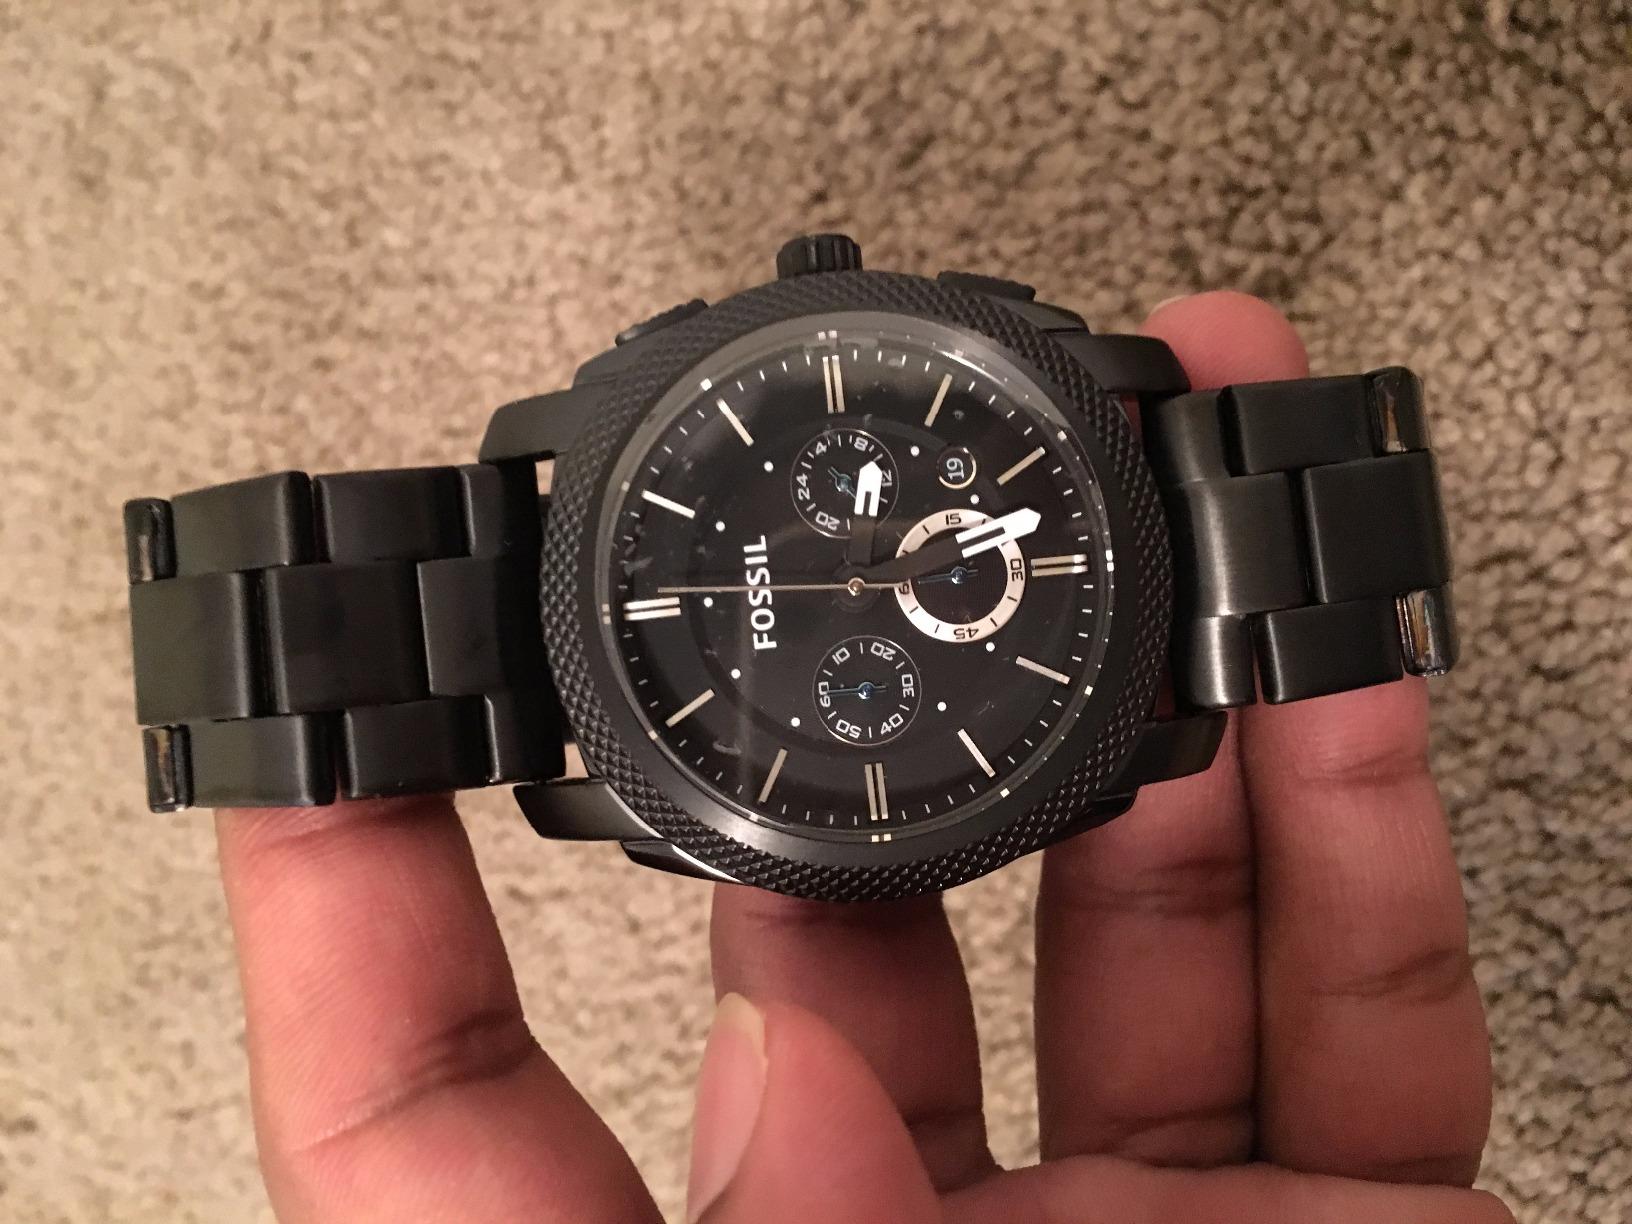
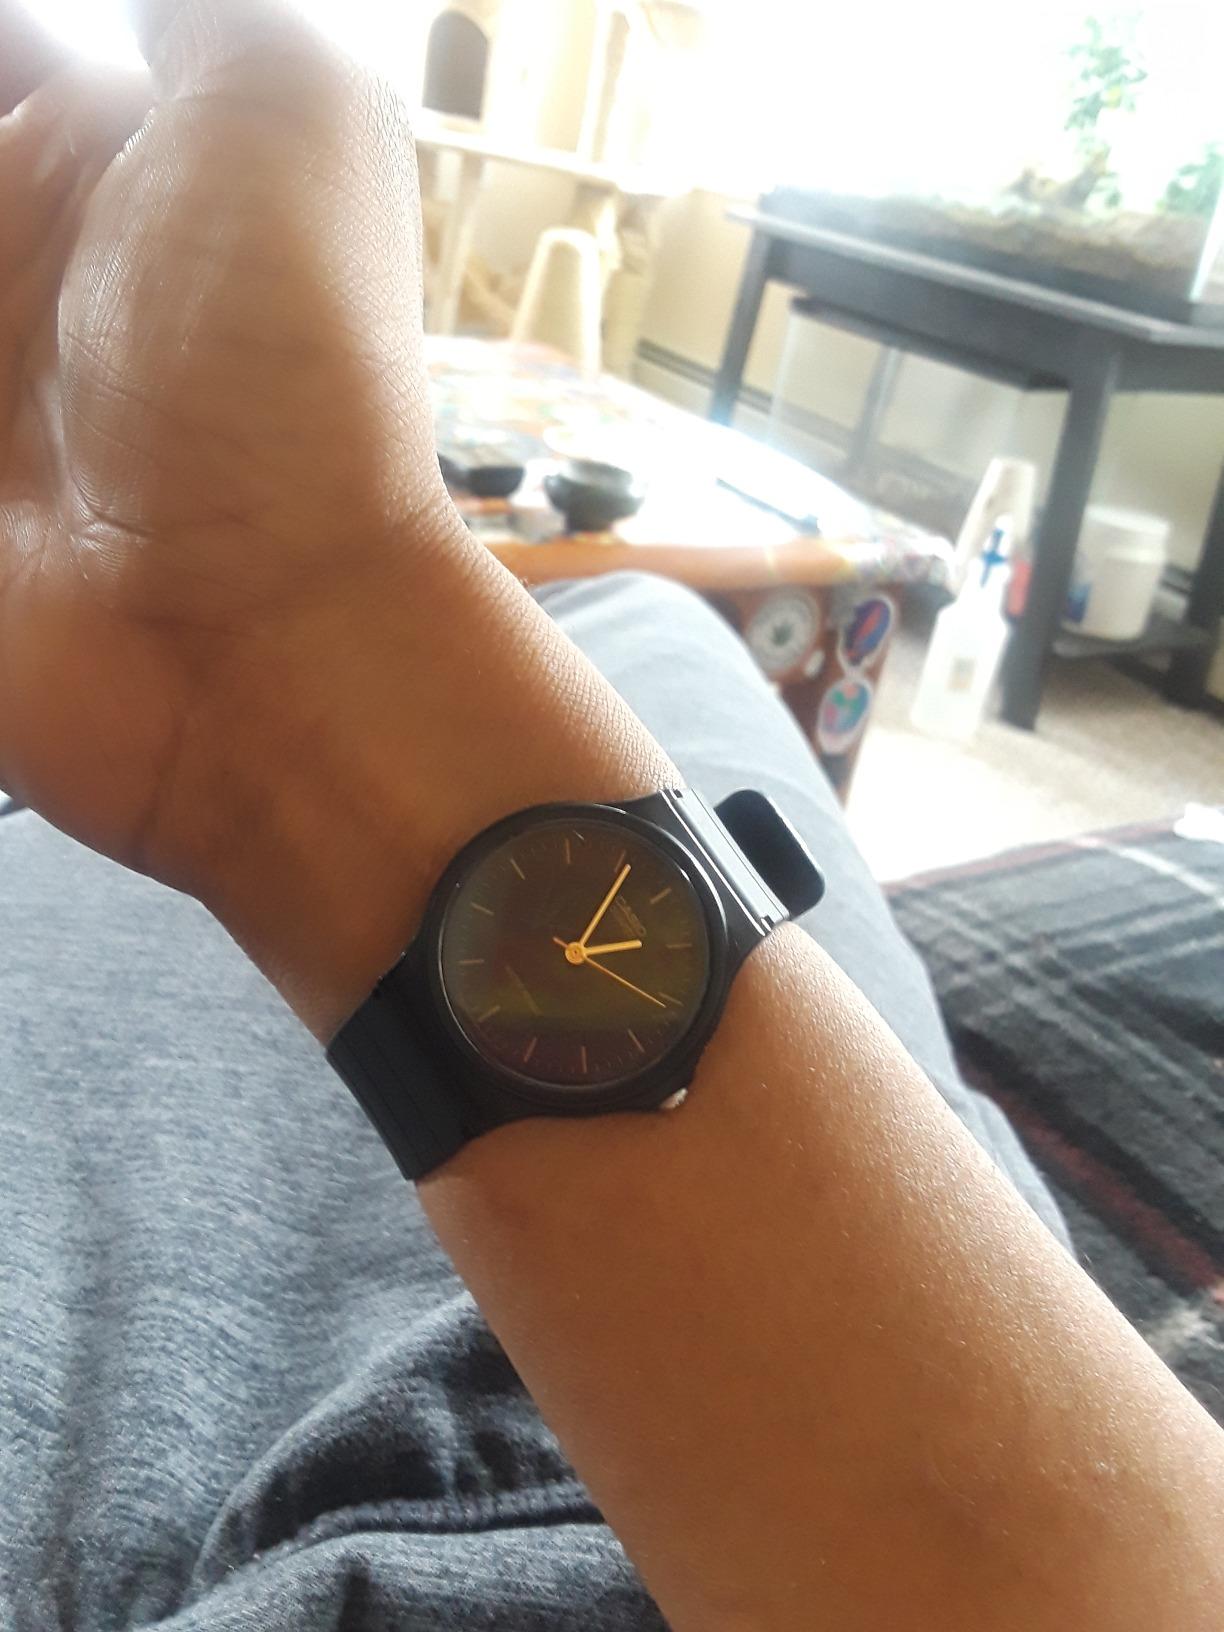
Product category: accessories_watch
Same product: no